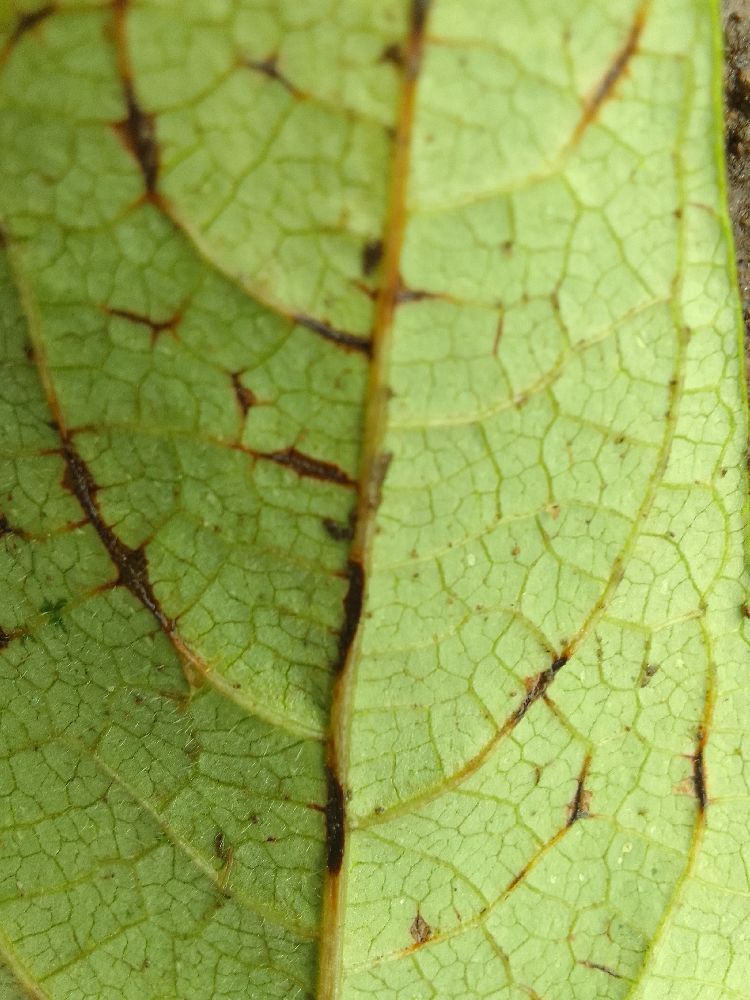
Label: anthracnose